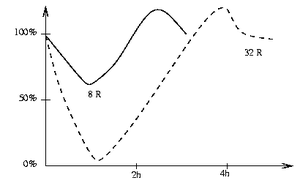
Le syndrome d'irradiation aiguë ou syndrome aigu d'irradiation désigne un ensemble de symptômes potentiellement mortels qui résultent d'une exposition ponctuelle des tissus biologiques d'une partie importante du corps à une forte dose de rayonnements ionisants.